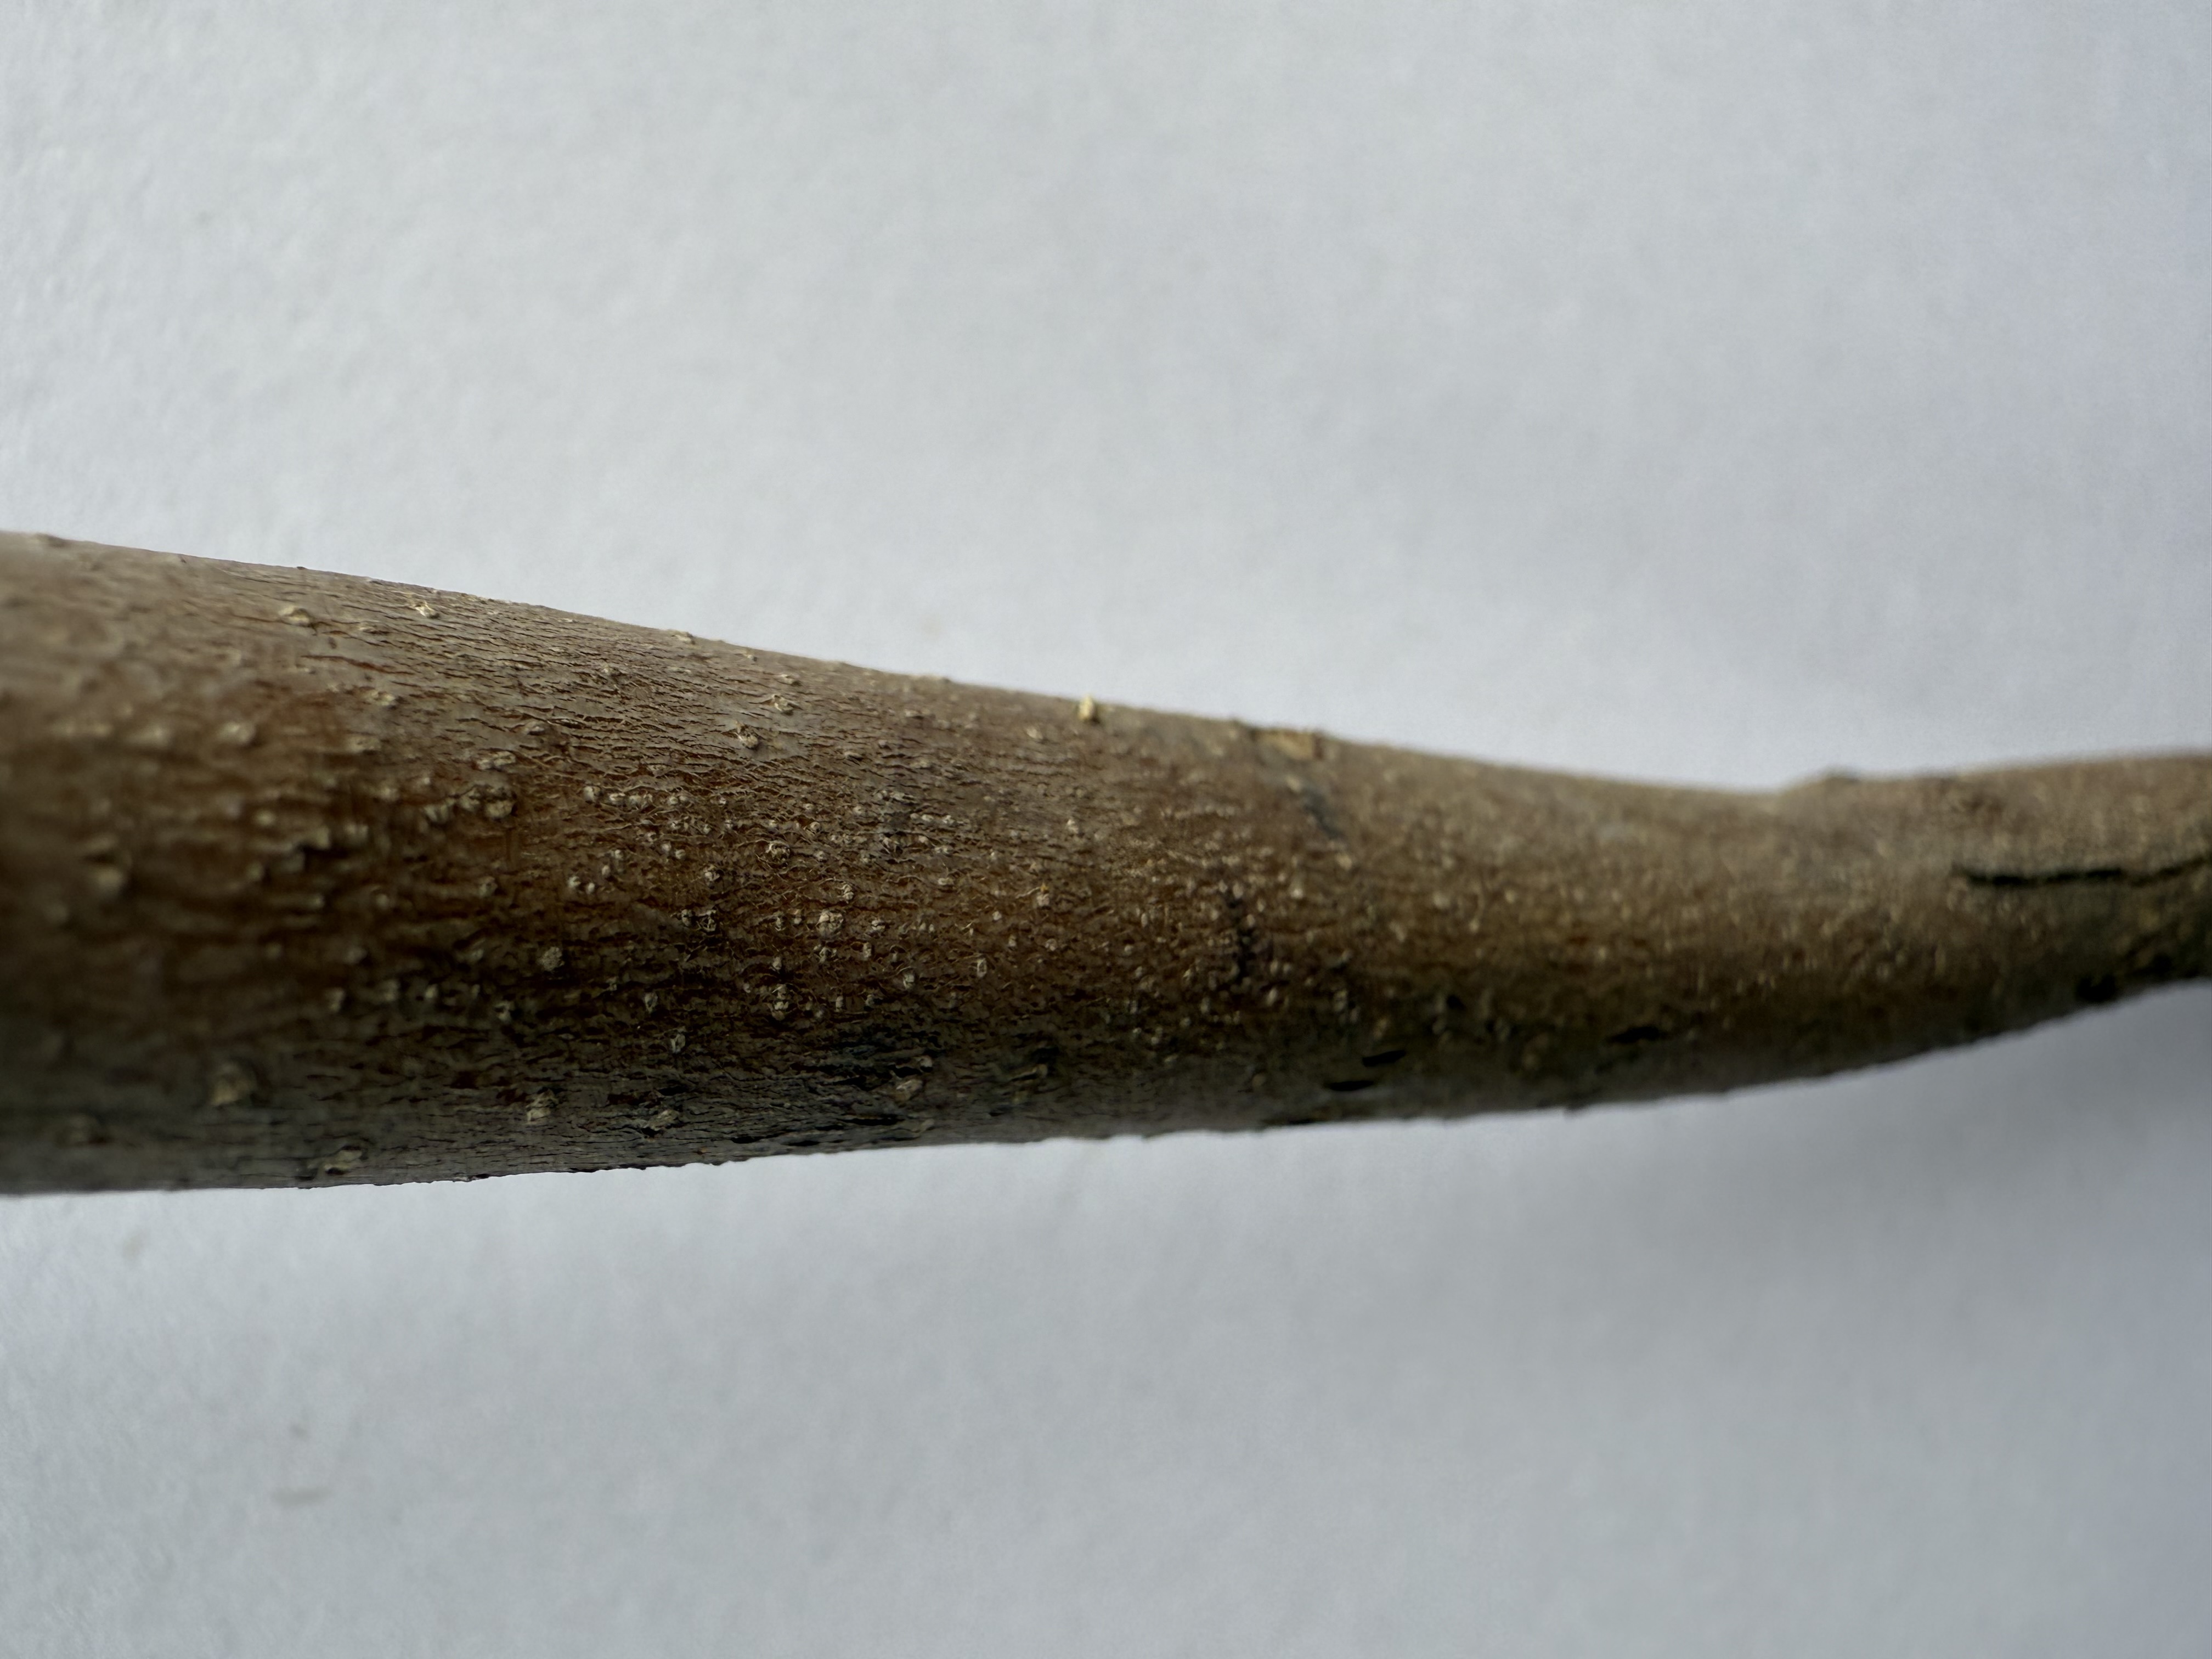
Variety: Jujube